Gerry Wright Operations and Maintenance Facility

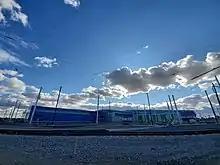
The Gerry Wright Operations and Maintenance Facility

Gerald "Gerry" H. Wright was an associate professor of Community Development and Public Affairs at the University of Alberta from 1972 to 1992. In this position, he became a major proponent for the development of a light rail transit (LRT) system in Edmonton, and played a key role in bringing such a system to the city. He, and others who shared similar views, touted the LRT as an answer to Edmonton's car culture despite facing many opposing views, and he also worked towards the preservation of Edmonton's river valley. Gerry Wright served on numerous city committees, he was a member of city council from 1980 to 1983, and he was named an "Edmontonian of the Century" in 2004, by the city during its centennial celebration. Wright died on March 27, 1996.